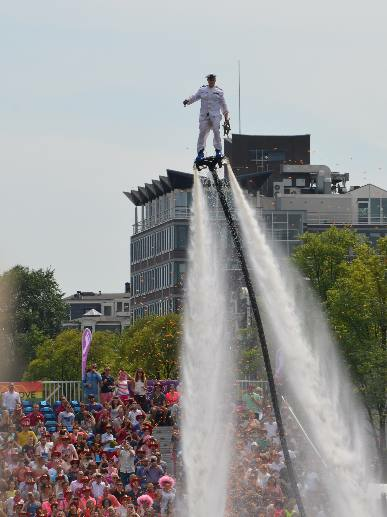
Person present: Yes